John Tavener

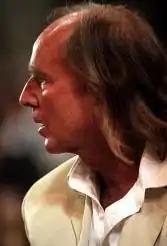
Tavener in 2005

Sir John Kenneth Tavener (28 January 1944 – 12 November 2013) was an English composer of choral religious works. Among his works are "The Lamb" (1982), "The Protecting Veil" (1988), and "Song for Athene" (1993).